Pomacea diffusa

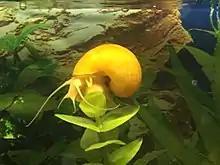
Apple snail

Pomacea diffusa, common name the spike-topped apple snail or Mystery Snail, is a species of freshwater snail, an aquatic gastropod mollusk in the family Ampullariidae, the apple snails.